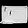
Label: Bag